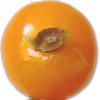
Label: physalis